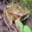
Label: frog